North-Western Regional Committee of the Russian Communist Party (Bolsheviks)

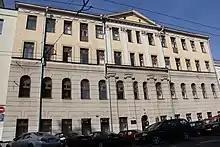
The building in Minsk that housed the offices of North-Western Regional Committee of the Russian Social Democratic Labour Party (Bolsheviks) and the Minsk Soviet (today 6, Leningradskaya Street).

The North-Western Regional Committee of the Russian Communist Party (Bolsheviks), earlier the North-Western Regional Committee of the Russian Social Democratic Labour Party (Bolsheviks), was a regional committee "(obkom)" of the Bolshevik Party in the Western Region 1917–1918. Alexander Miasnikian was the chairman of the regional committee. Vilhelm Knorin was the secretary of the regional committee. Another leader of the regional committee was .